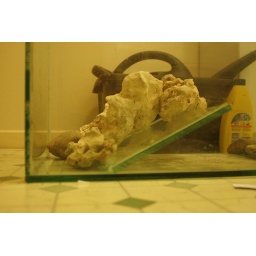
Rocks attached in crabitat for holding sand on the slope and to make rock pools